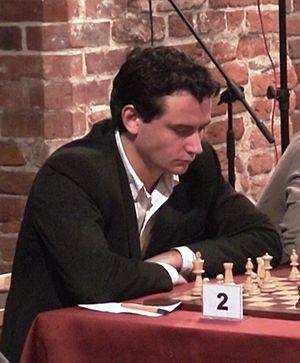
Jeff Sarwer, né à Kingston dans l’Ontario le 14 mai 1978, est un canadien-finlandais, ancien jeune prodige des échecs dont la personnalité charismatique et le talent aux échecs pendant son jeune âge ont fait de lui un acteur médiatique reconnu.